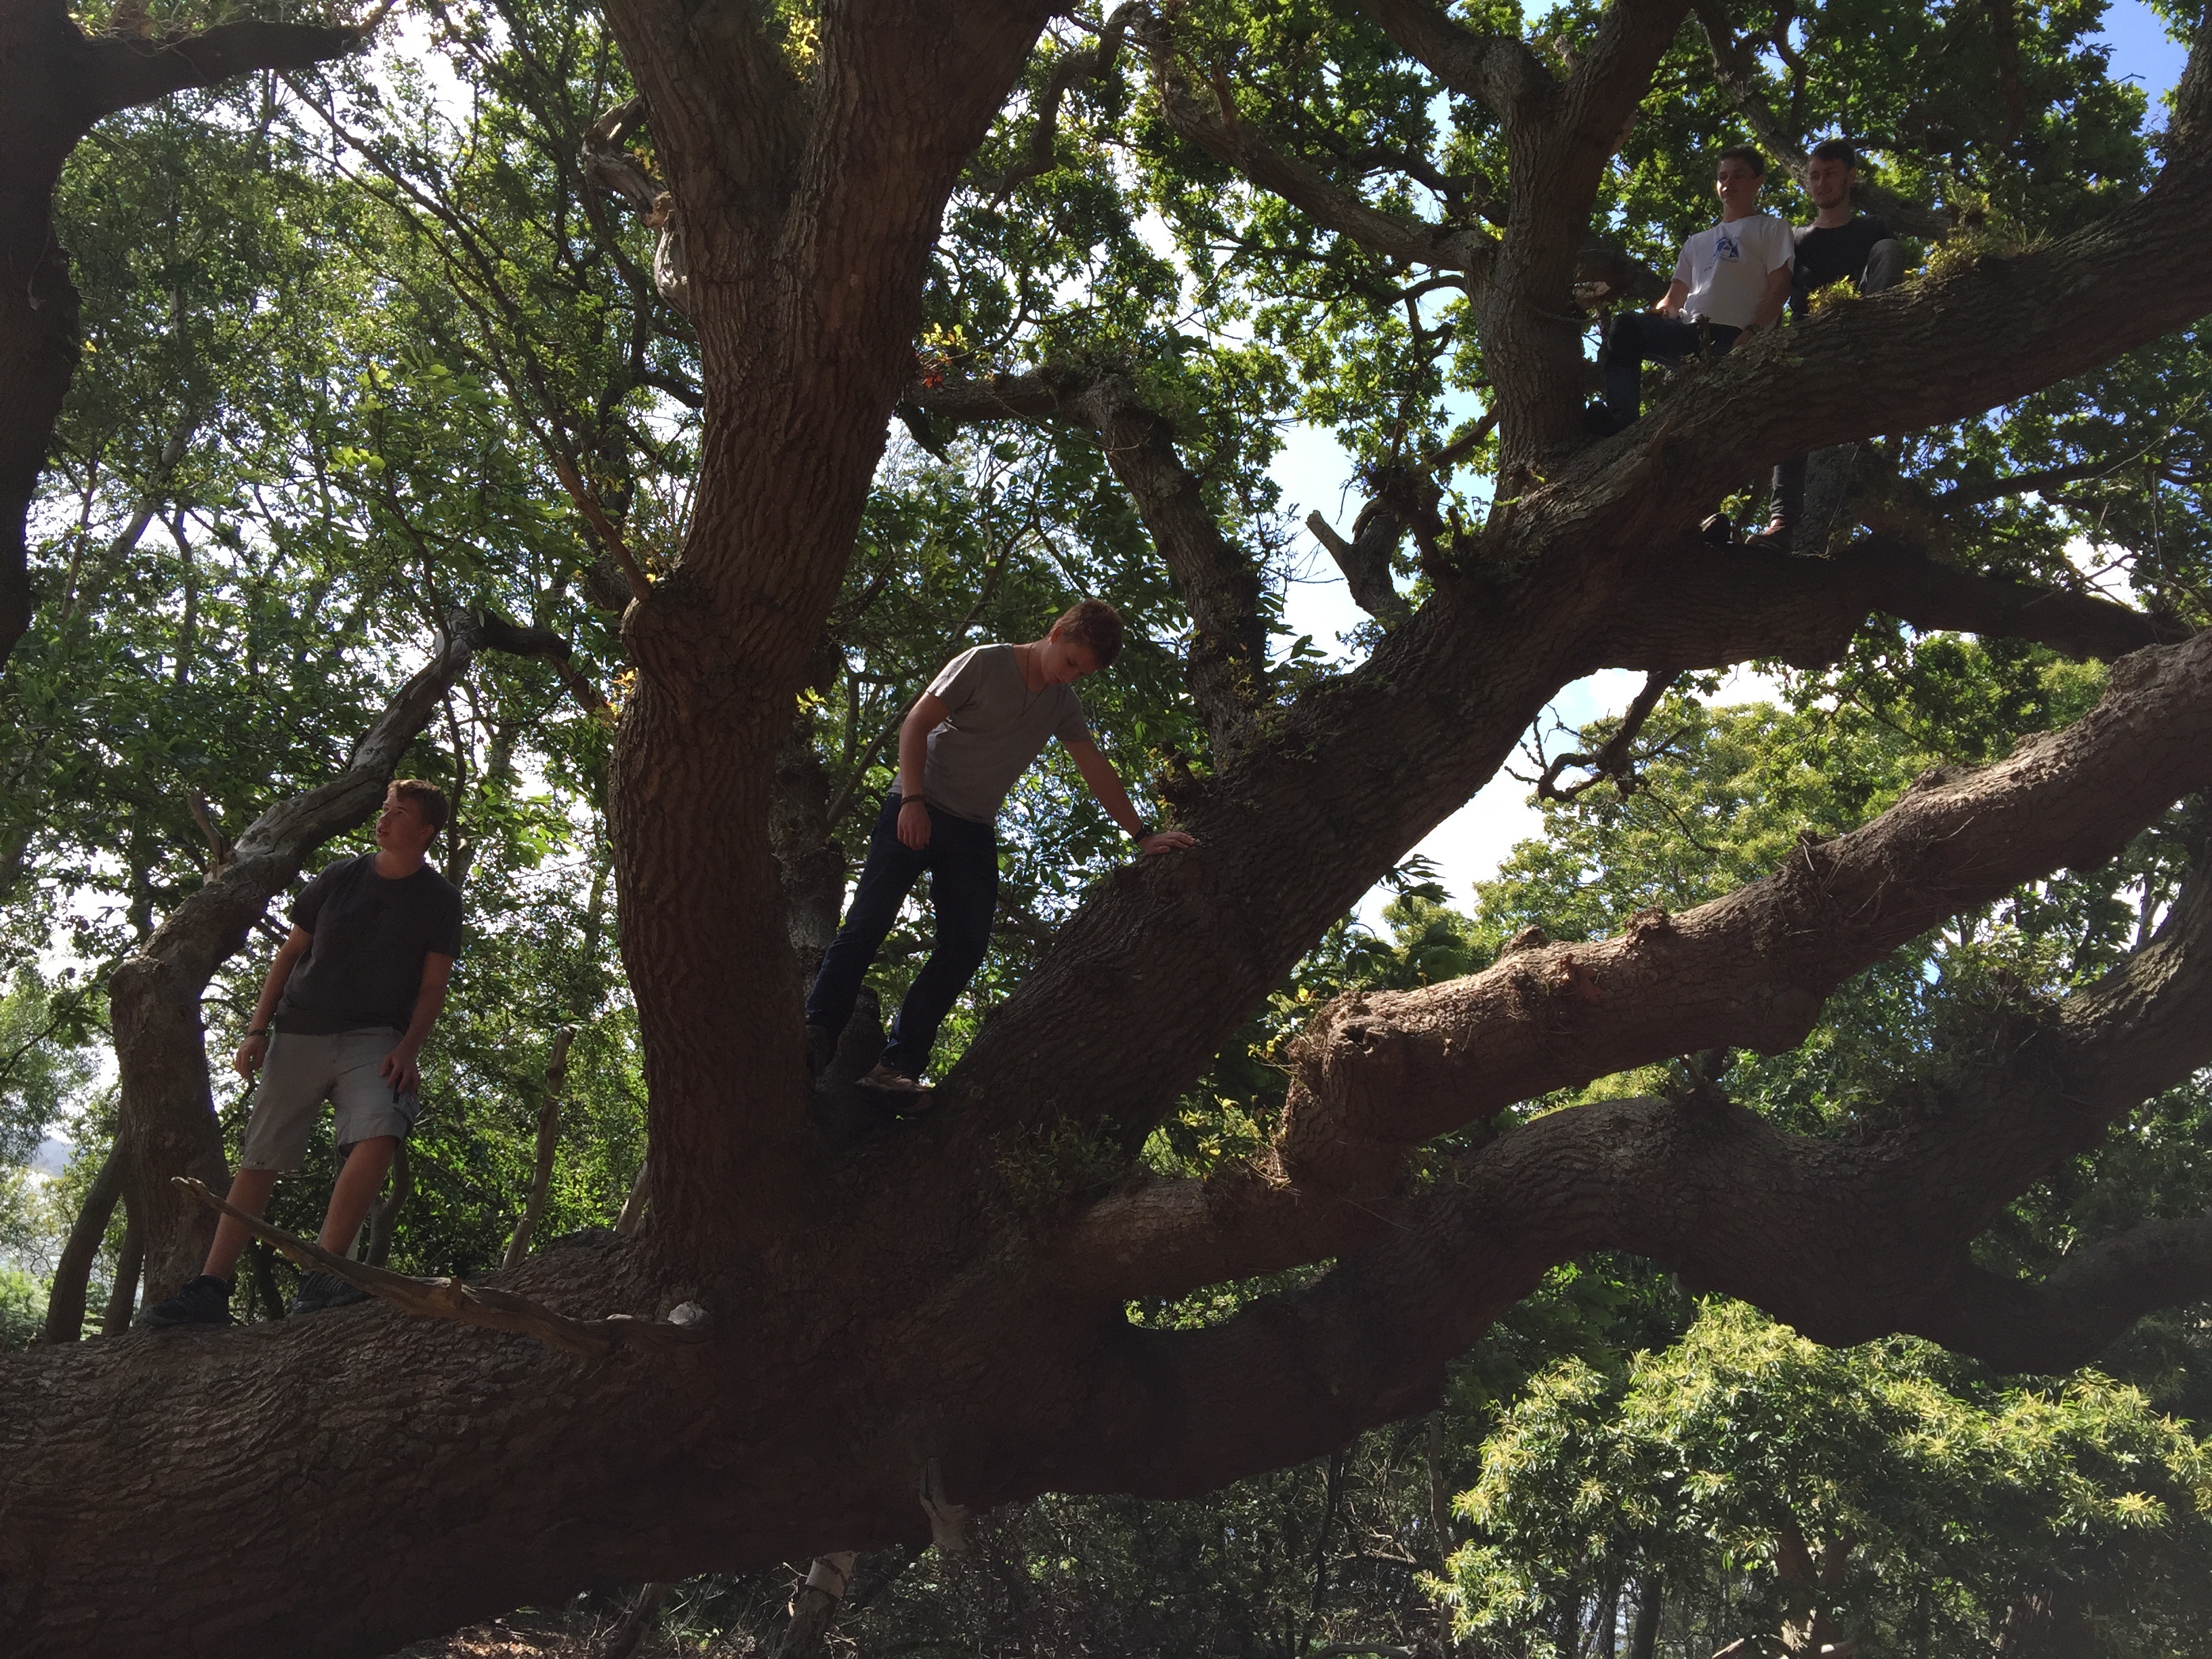
tree, nature, forest, branch, plant, leaf, flower, green, jungle, produce, botany, flora, rainforest, plantation, woodland, habitat, woody plant